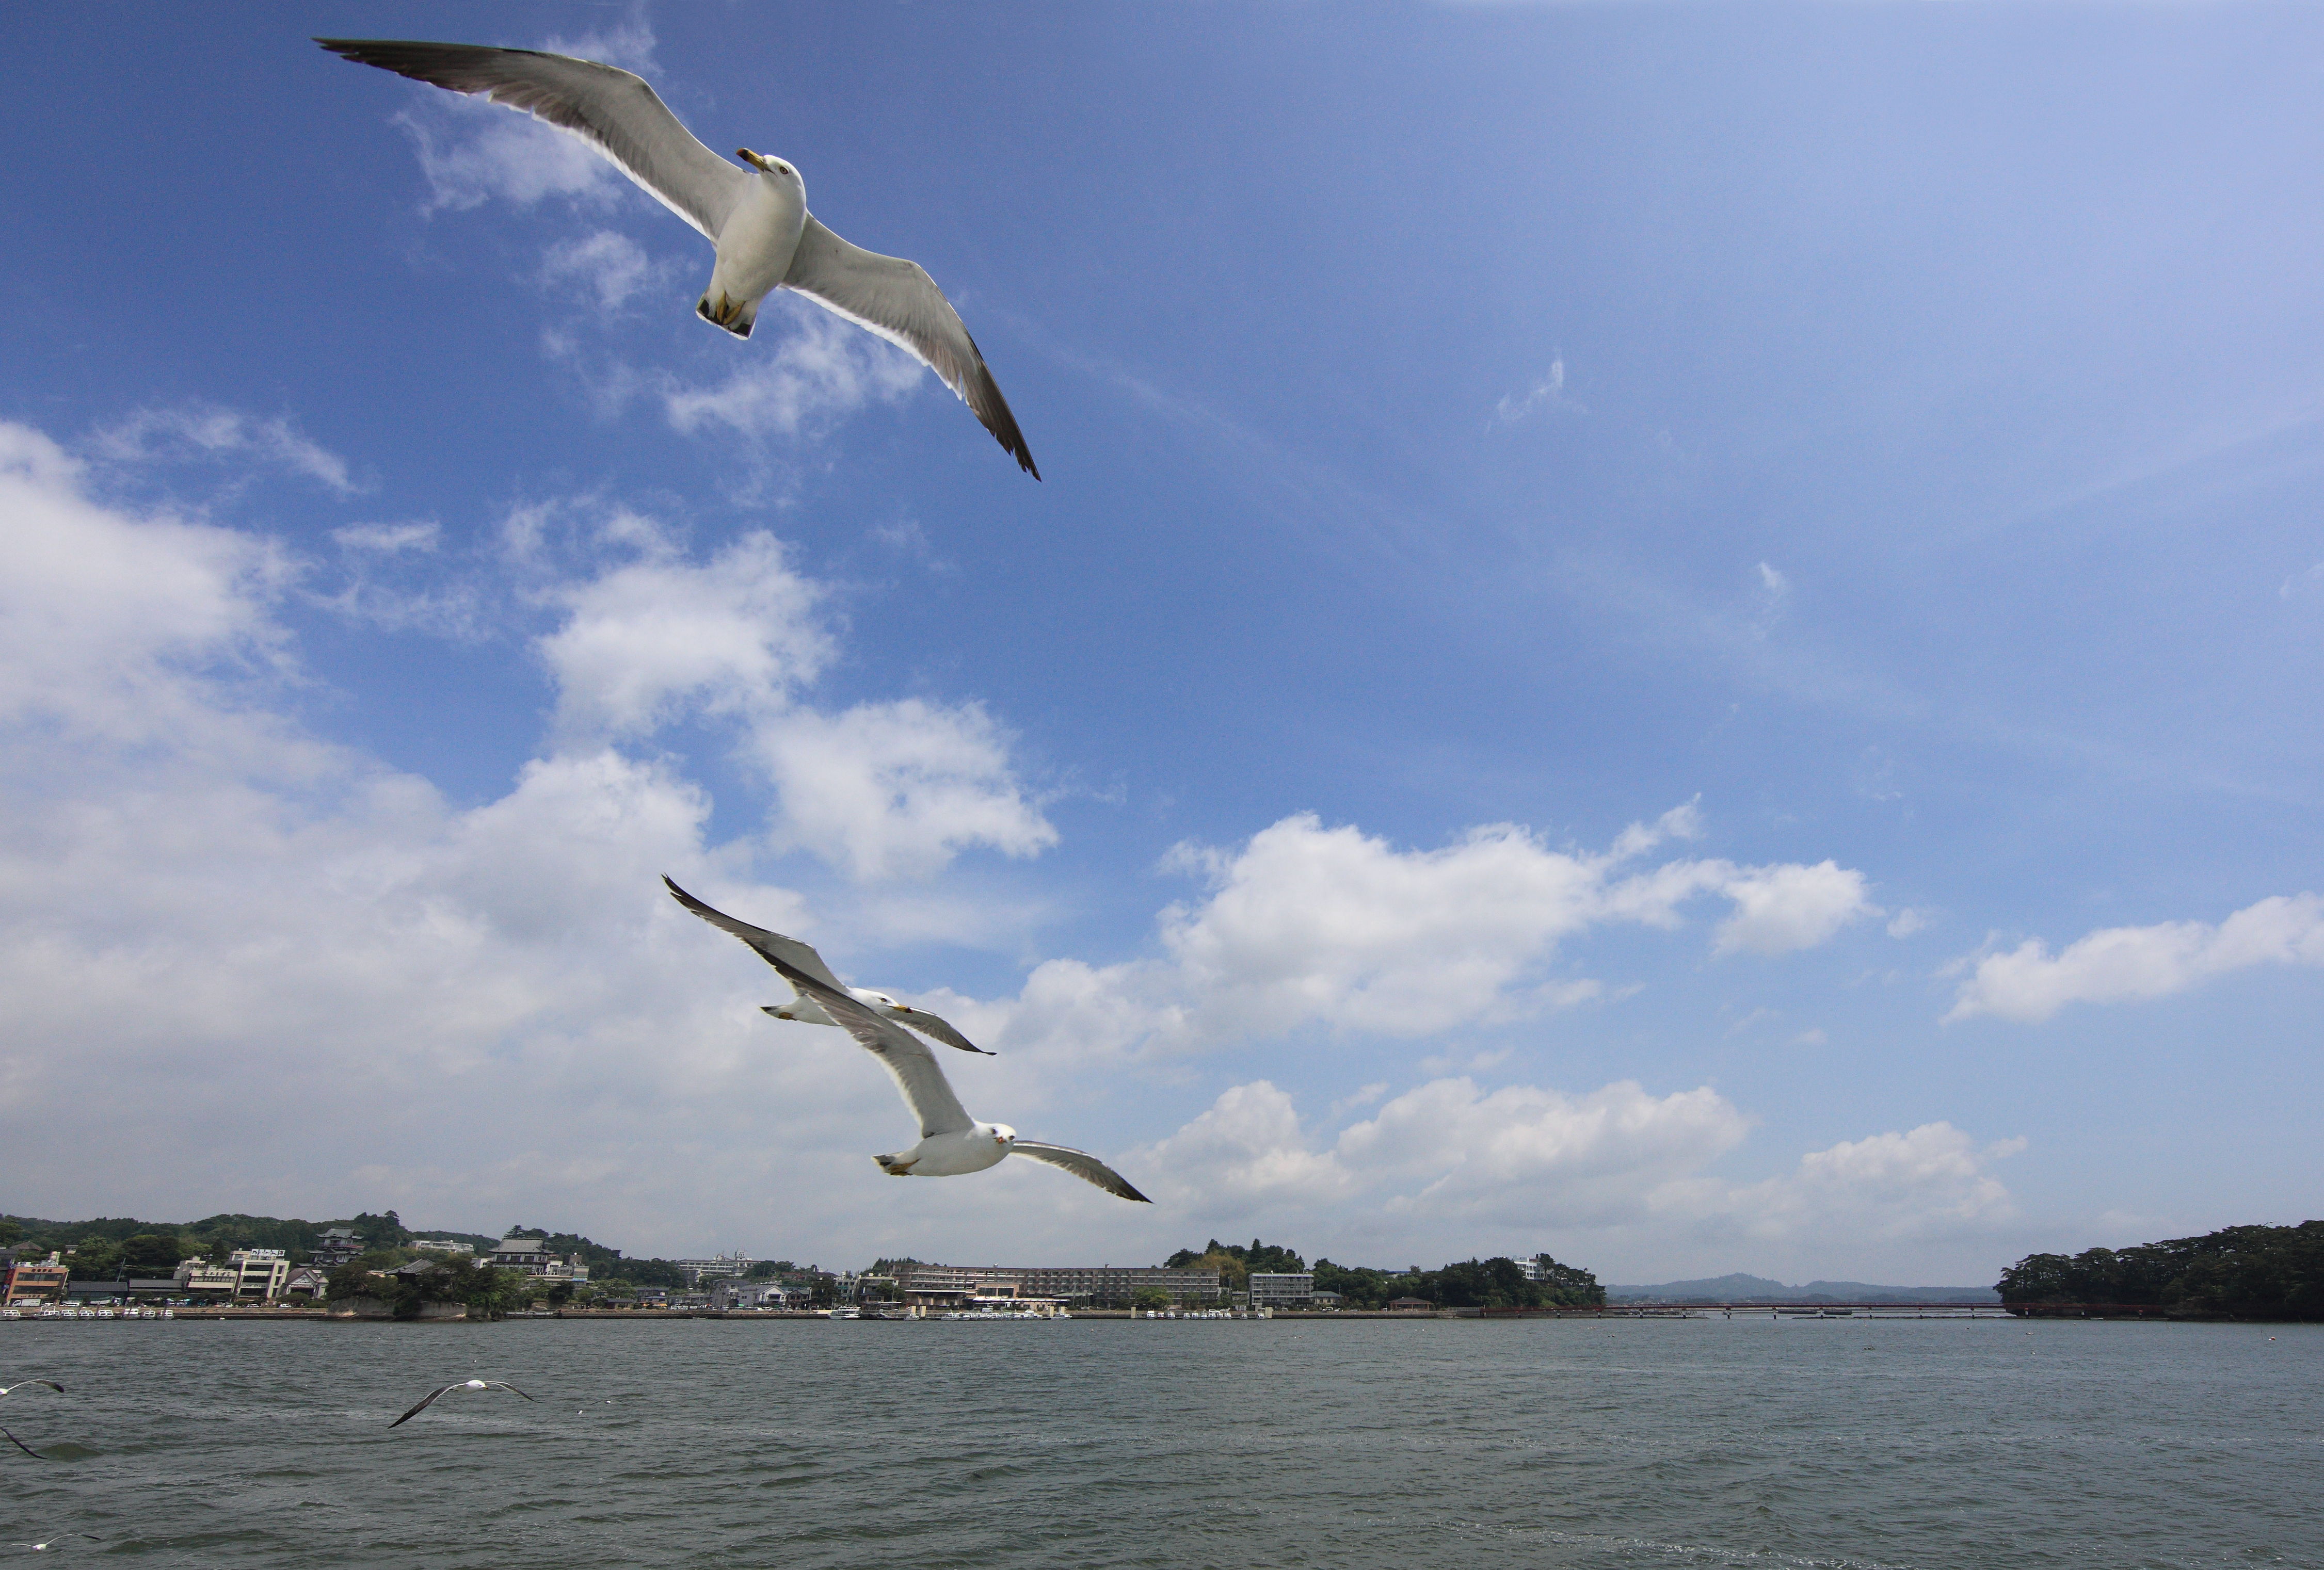
sea, bird, seabird, seagull, high, gull, vertebrate, 5d, hires, albatross, markii, hi, res, resolution, charadriiformes